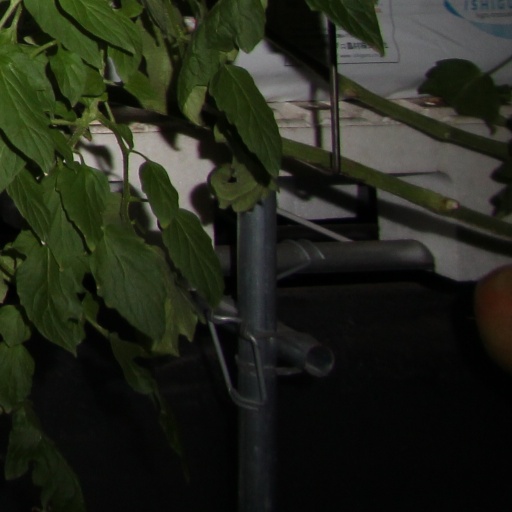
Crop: tomato